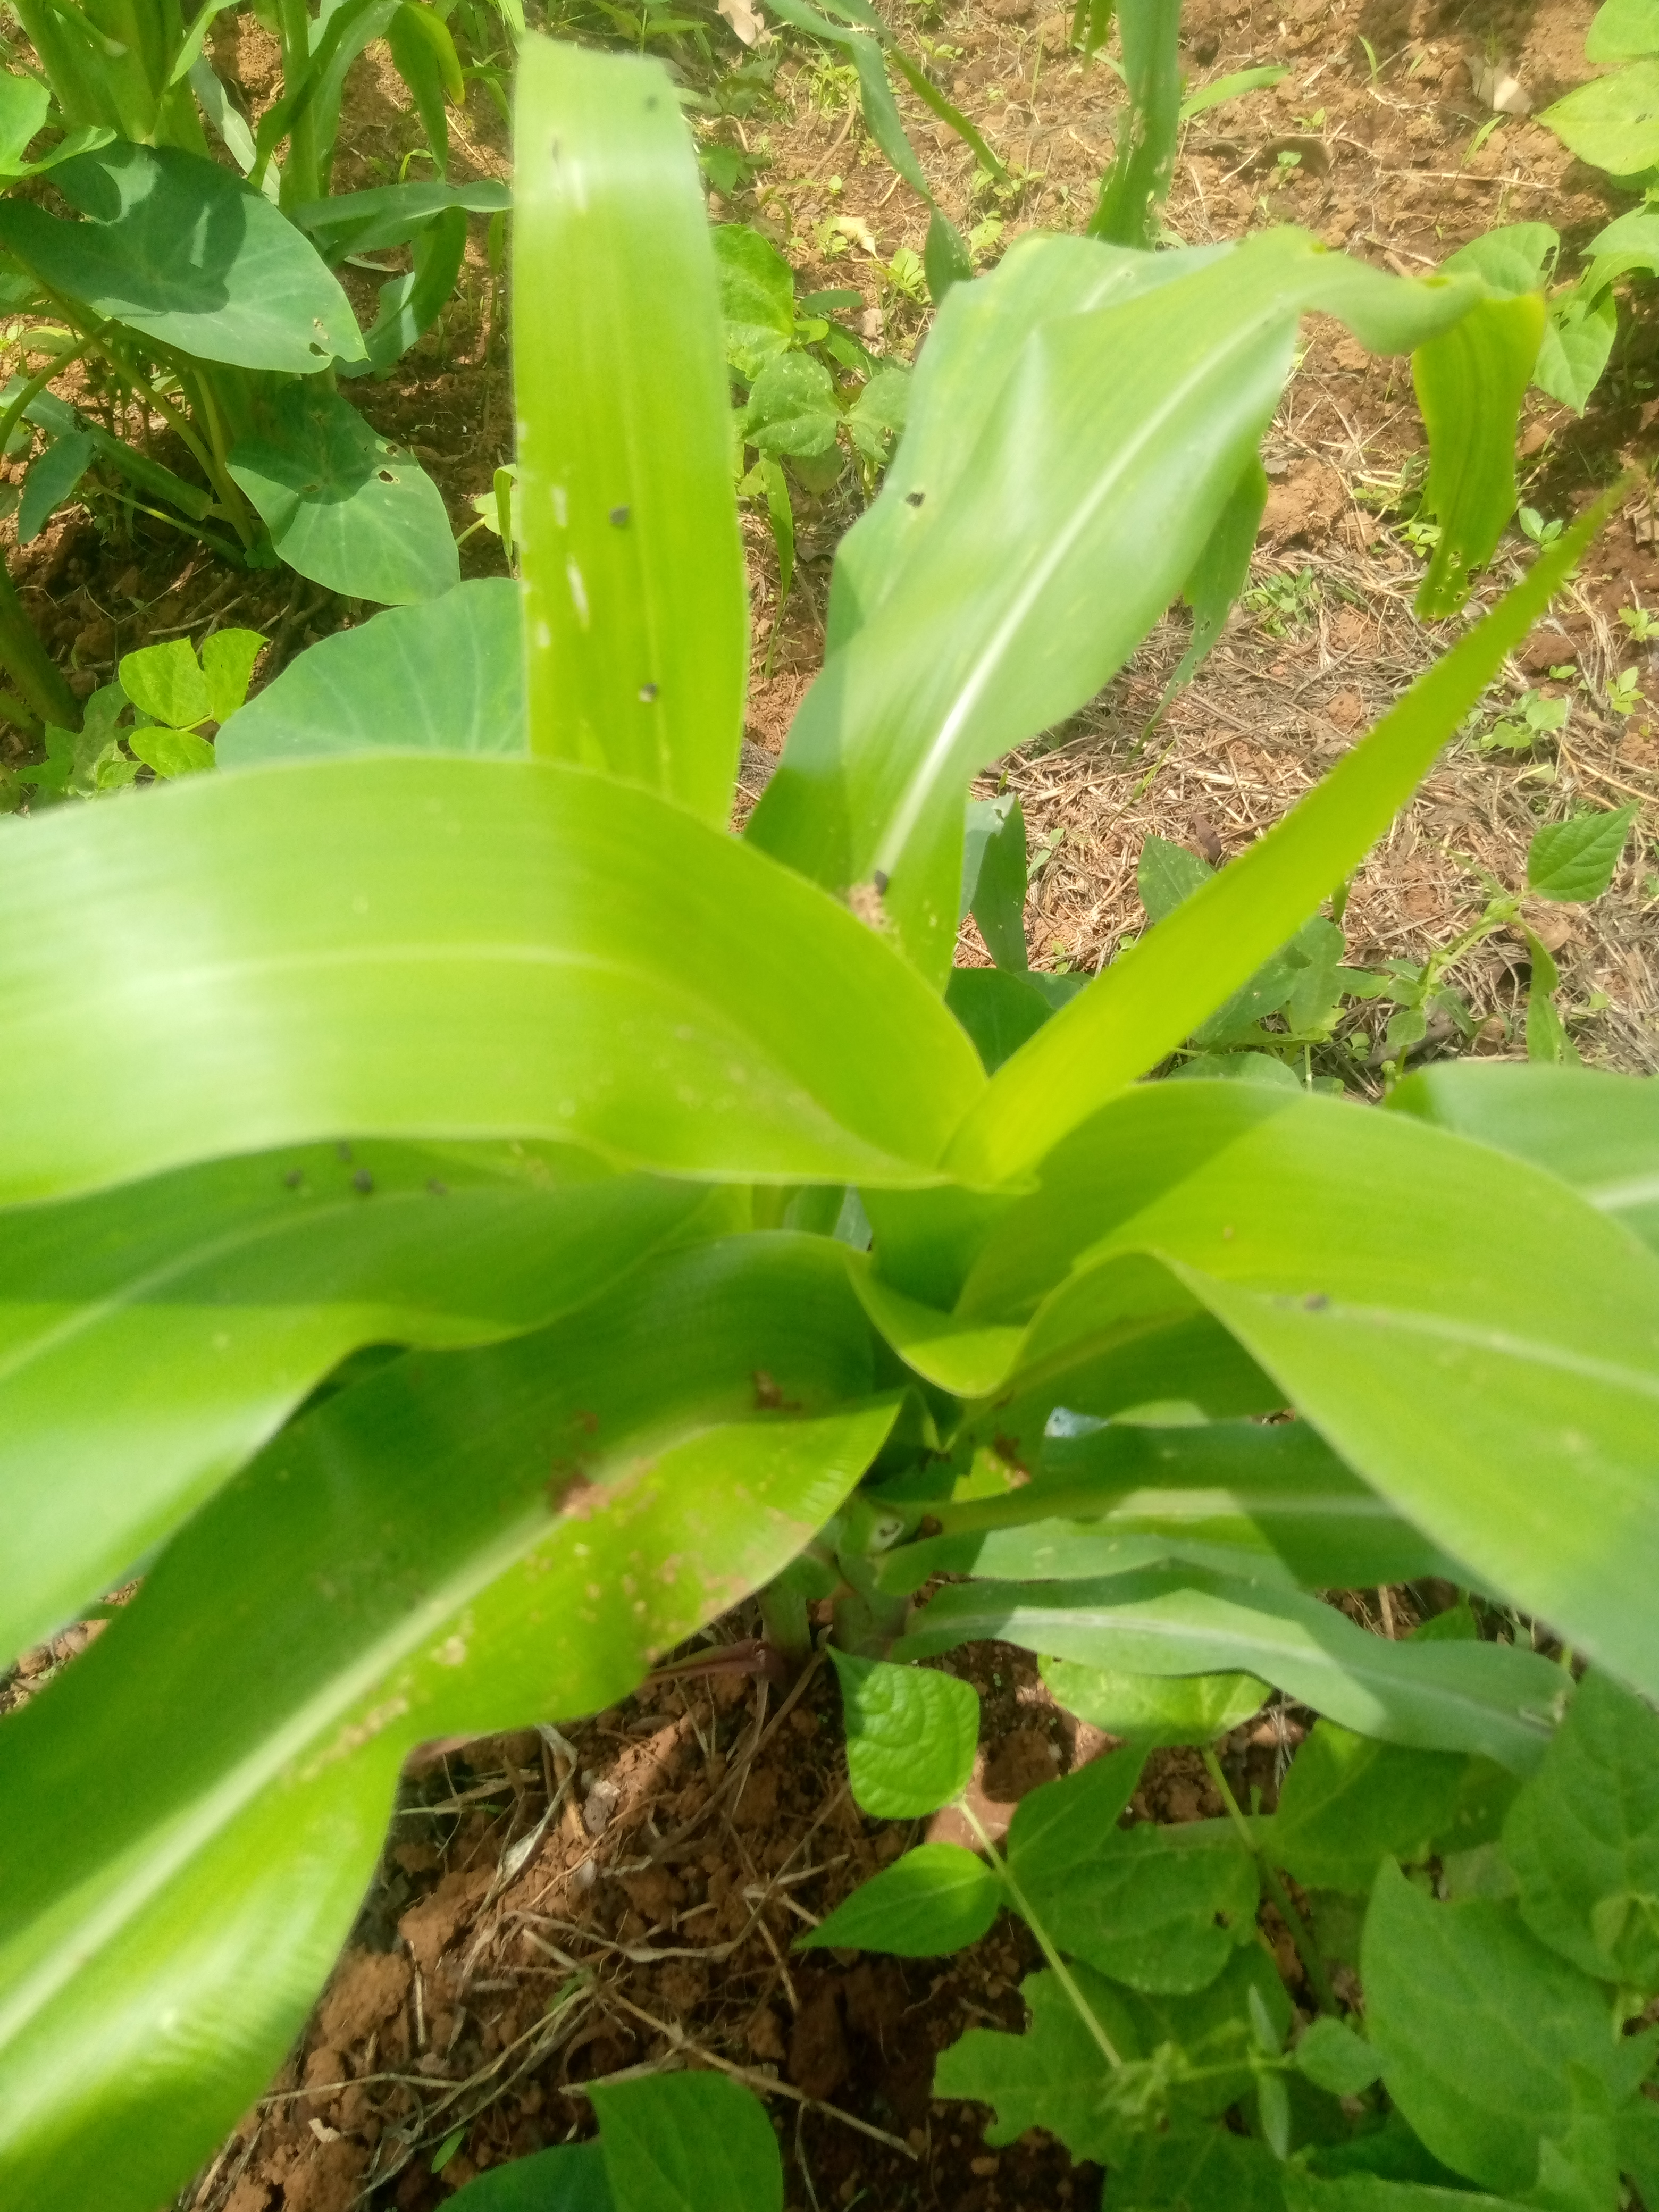
Label: spodoptera_frugiperda